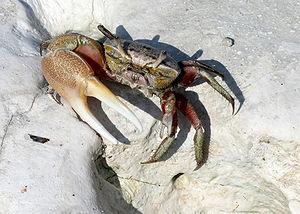
Un crabe violoniste à l'entrée de son terrier.